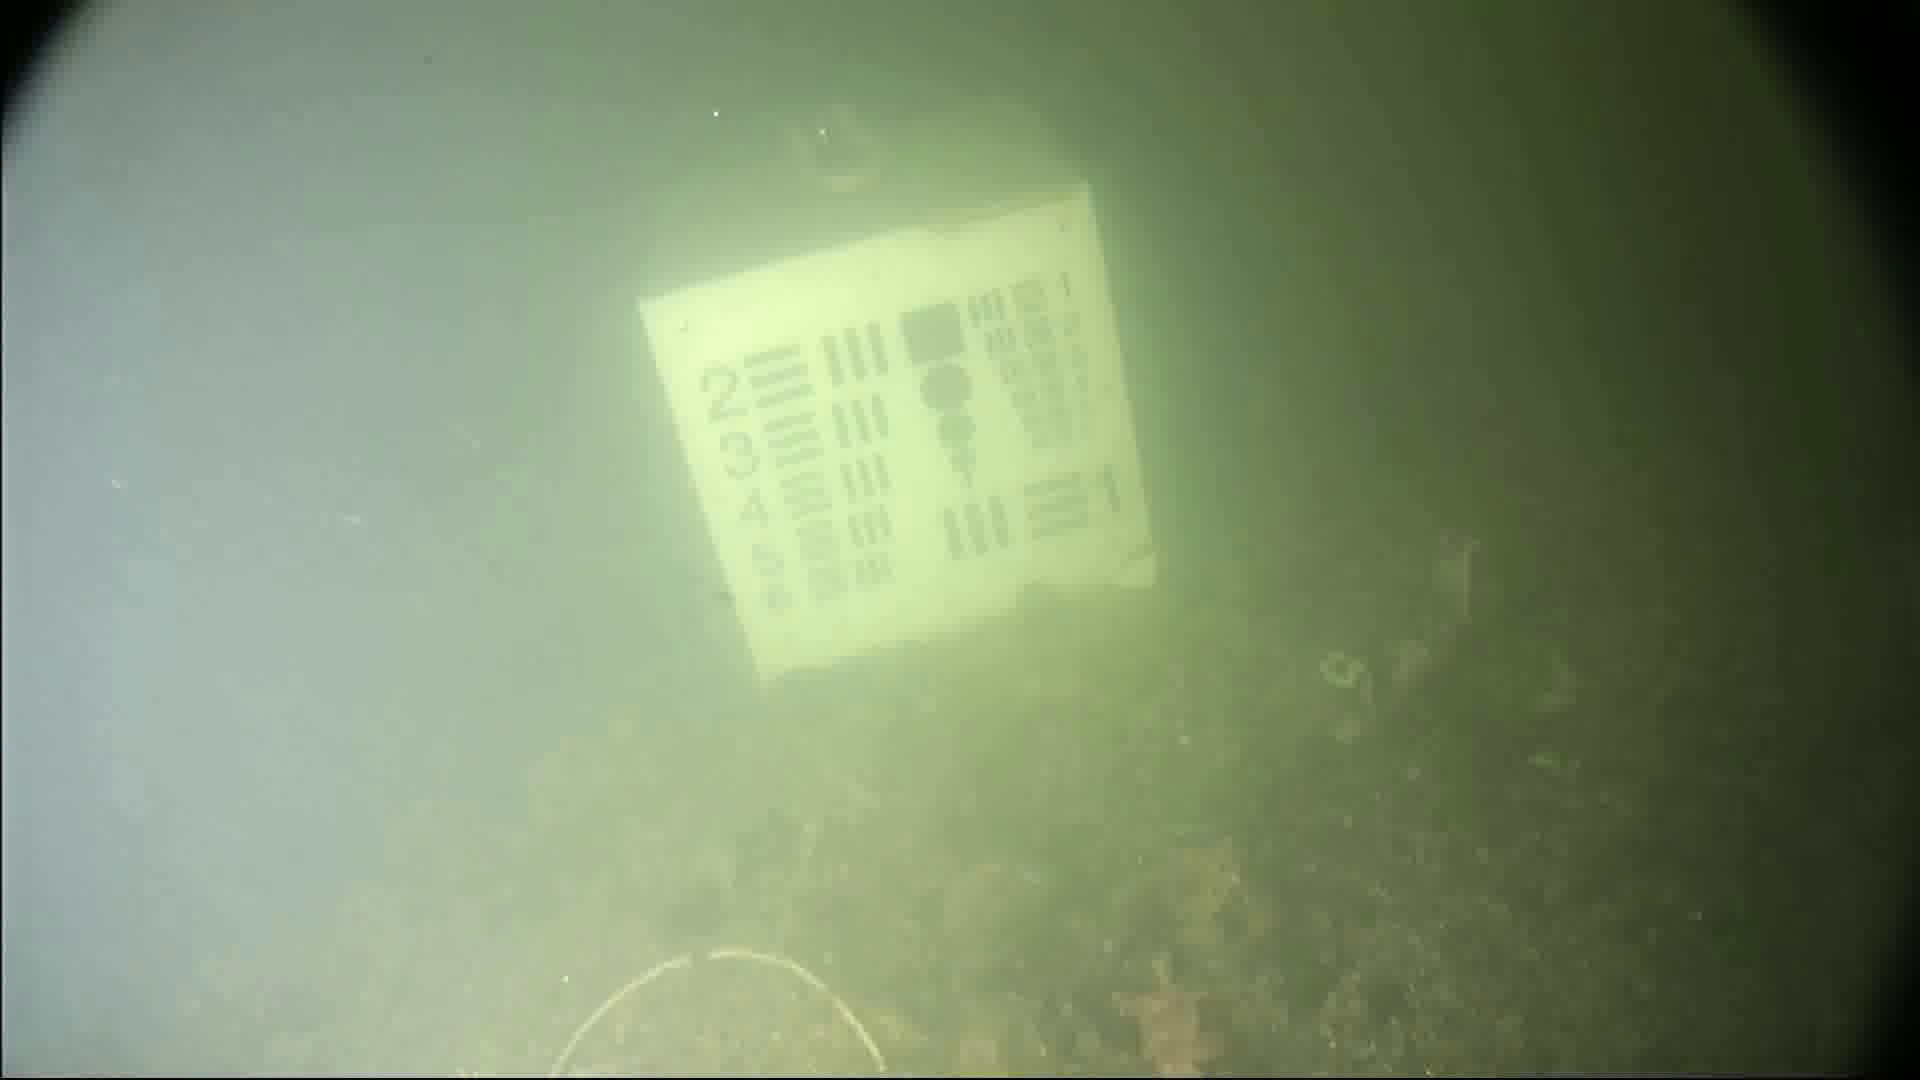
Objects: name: small_fish